Early history of the Arkansas Valley in Colorado

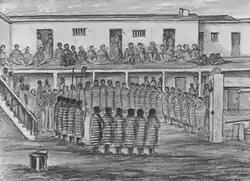
Bent's Fort in 1848

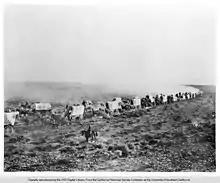
Train of covered wagons on the Santa Fe Trail

Bent, St. Vrain & Company was a partnership formed in New Mexico by Charles Bent and Ceran St. Vrain, traders on the Santa Fe Trail from St. Louis. In 1832 they entered the Indian trade as licensed traders, completing Bent's Fort in 1835 with Charles' younger brother William as manager. William Bent, as well as younger brothers George and Robert later became partners. Marcellin St. Vrain, Ceran's younger brother, who managed Fort St. Vrain for the firm on the South Platte, was never a partner. In addition to Bent's Fort on the Arkansas and Fort St. Vrain on the South Platte the firm maintained a store in Taos managed by Charles Beaubien. The firm's relations with the Cheyenne was cemented by the marriage of William with Owl Woman, daughter of White Thunder, Keeper of the Sacred Arrows of the Cheyenne. A post built on the South Canadian River to trade with the Kiowa and Comanche was only briefly maintained; however, later, two battles were fought at its ruins, by then known as Adobe Walls.